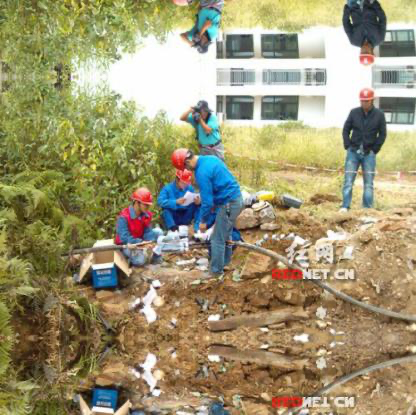
Objects in the image:
label: helmet
label: helmet
label: helmet
label: helmet
label: helmet
label: helmet